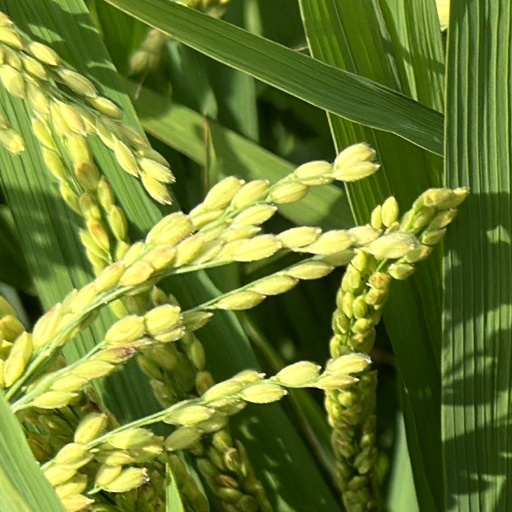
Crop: rice